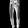
Label: Trouser